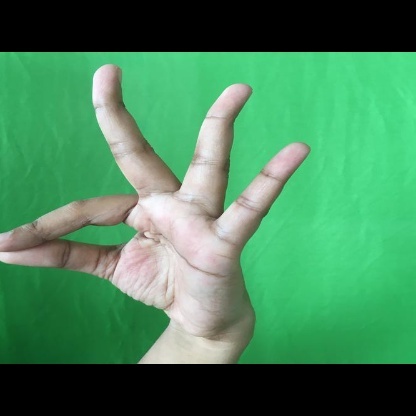
Mudra: Hamsasyam